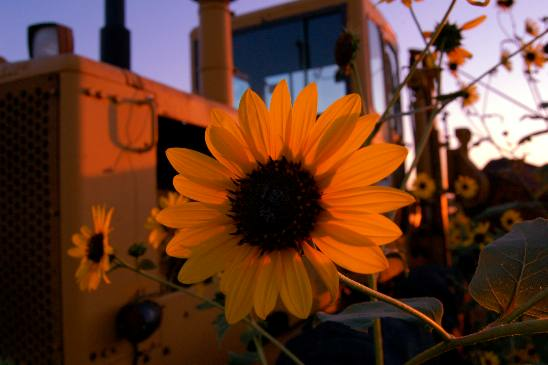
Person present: No